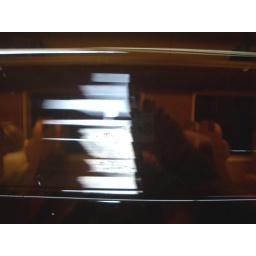
view of snowy mountains through a gap in a tunnel. taken from the train bewtween Bergen and Oslo in Norway